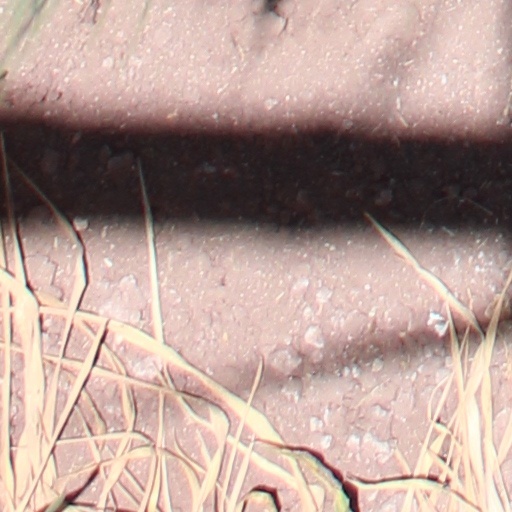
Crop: wheat